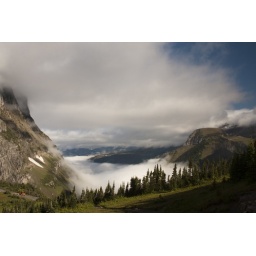
The view along the mountain. These clouds dissipated after the sun rose over the peak.